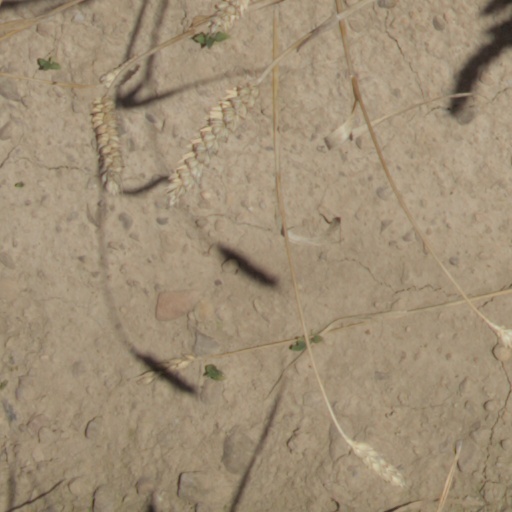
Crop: wheat